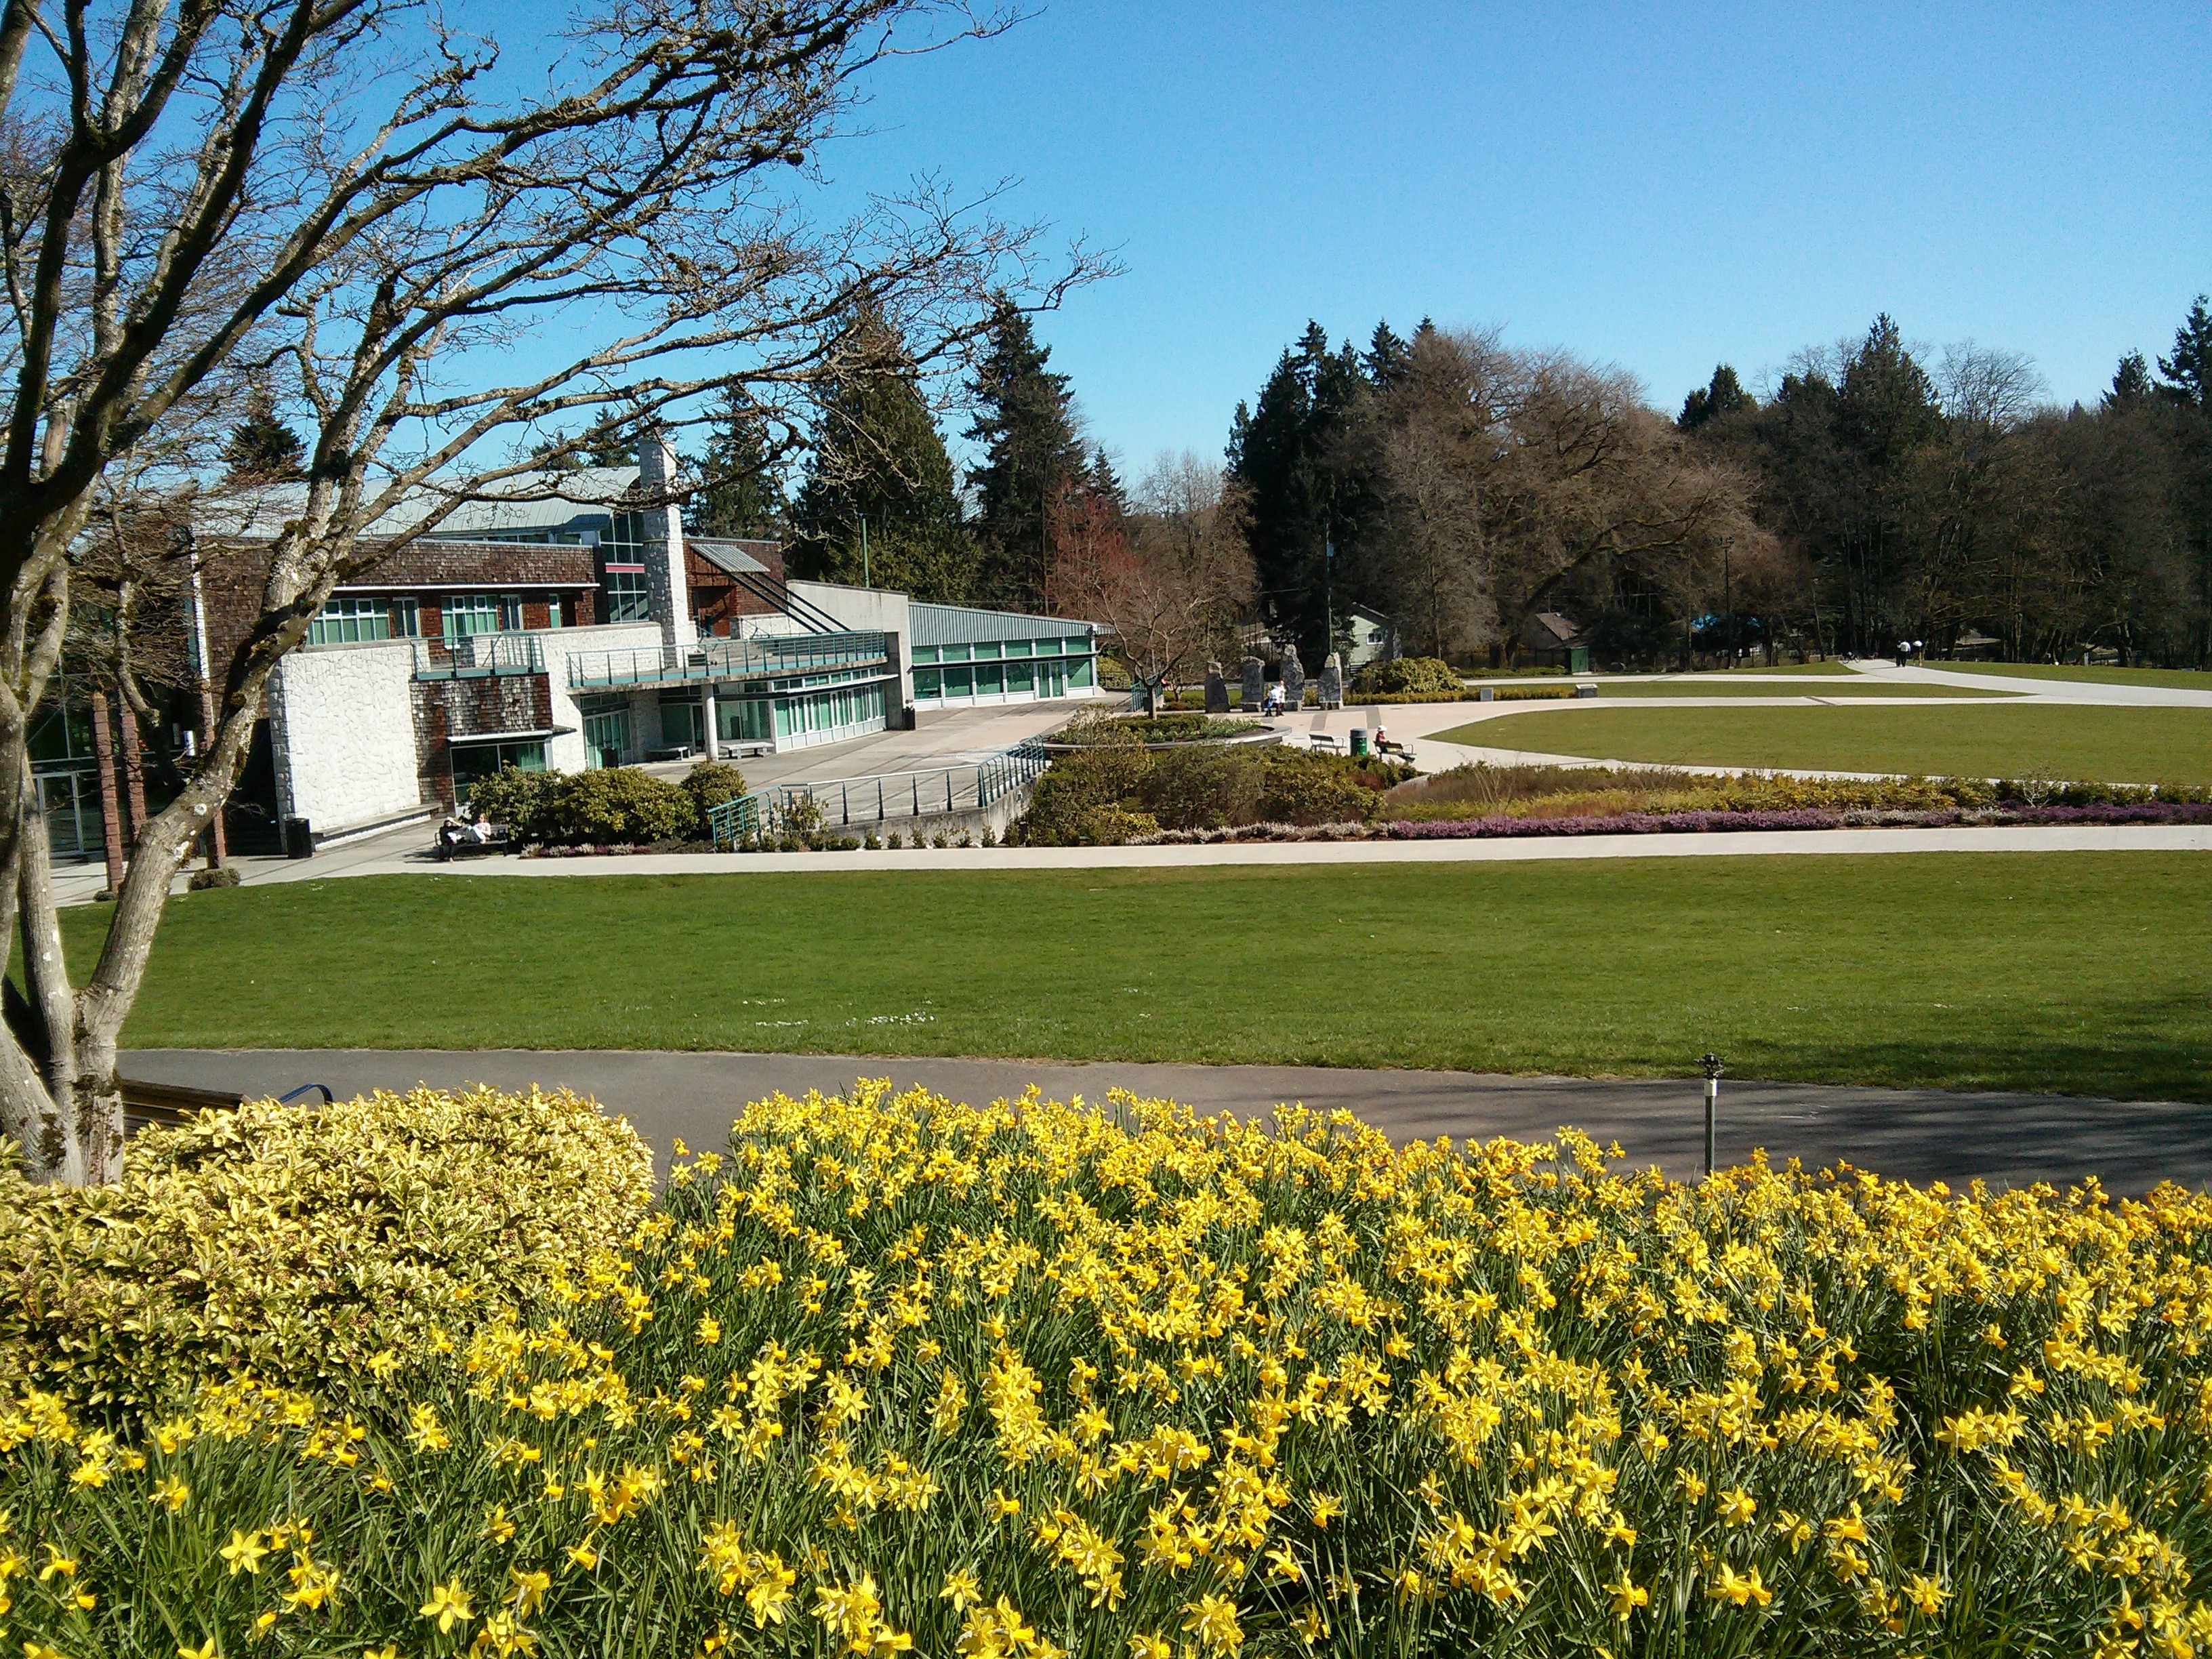
tree, grass, blossom, architecture, structure, plant, field, farm, lawn, meadow, stem, leaf, flower, bloom, building, floral, construction, herb, natural, park, landmark, botany, exterior, agriculture, garden, modern, botanical, plants, flowers, flower bed, outdoors, engineering, design, canada, vegetation, petals, horticulture, bc, organic, architectural, rural area, architecture design, british columbia, sport venue, shadbolt centre for the arts, burnaby